Glasgow Zoo

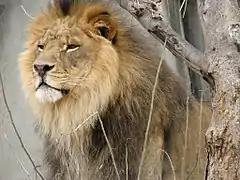
African lions were one of the most popular mammals on display.

The zoo specialized in four types of animals: mammals, birds, reptiles, and farm land animals. Some of the zoo's most popular mammals were African lions, white rhinoceros, white-throated Capuchin monkeys, Asian black bears and a polar bear named Winston. Birds on display at the zoo included golden eagle, lorikeets, scarlet macaws, and Indian peacocks. Reptiles at the zoo included: major skinks, bearded lizards, a selection of snakes (boa constrictor, papuan python, Madagascan Tree Boa etc.) and a tortoises including elongated, hermanns, African spurred, and Aldabran giant.